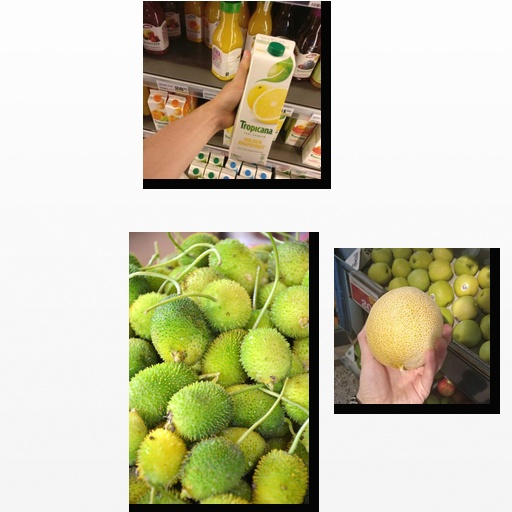
Food items: golden_grapefruit_juice, spiny_gourd, melon